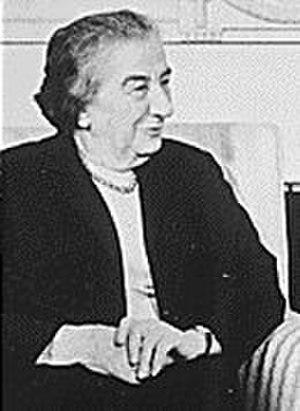
La guerre du Kippour ou guerre du Ramadan ou guerre d'Octobre ou guerre israélo-arabe de 1973 opposa, du 6 octobre au 24 octobre 1973, Israël à une coalition menée par l'Égypte et la Syrie.